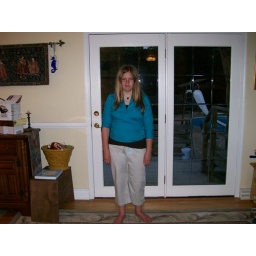
Emily is wearing khaki capri pants, chocolate brown under shirt with light blue wrap around cotton shirt